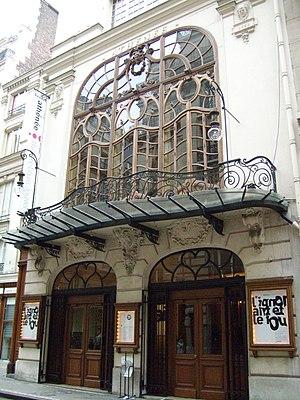
Théâtre de l'Athénée-Louis Jouvet, à Paris
Cet article recense les monuments historiques du 9ᵉ arrondissement de Paris, en France.
Le théâtre de l'Athénée-Louis-Jouvet est une salle de spectacles parisienne, située 7 rue Boudreau, et dont l'entrée s'effectue square de l'Opéra-Louis-Jouvet, dans le 9ᵉ arrondissement de Paris. Théâtre à l'italienne classé monument historique en 1995, il est marqué par la figure de Louis Jouvet qui l'a dirigé de 1934 à 1951.